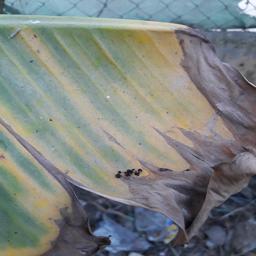
Label: POTASSIUM DEFICIENCY